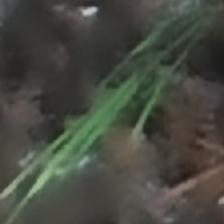
Label: single